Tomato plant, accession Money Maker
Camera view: tilt-top (135 deg); turntable rotation: 330 degrees
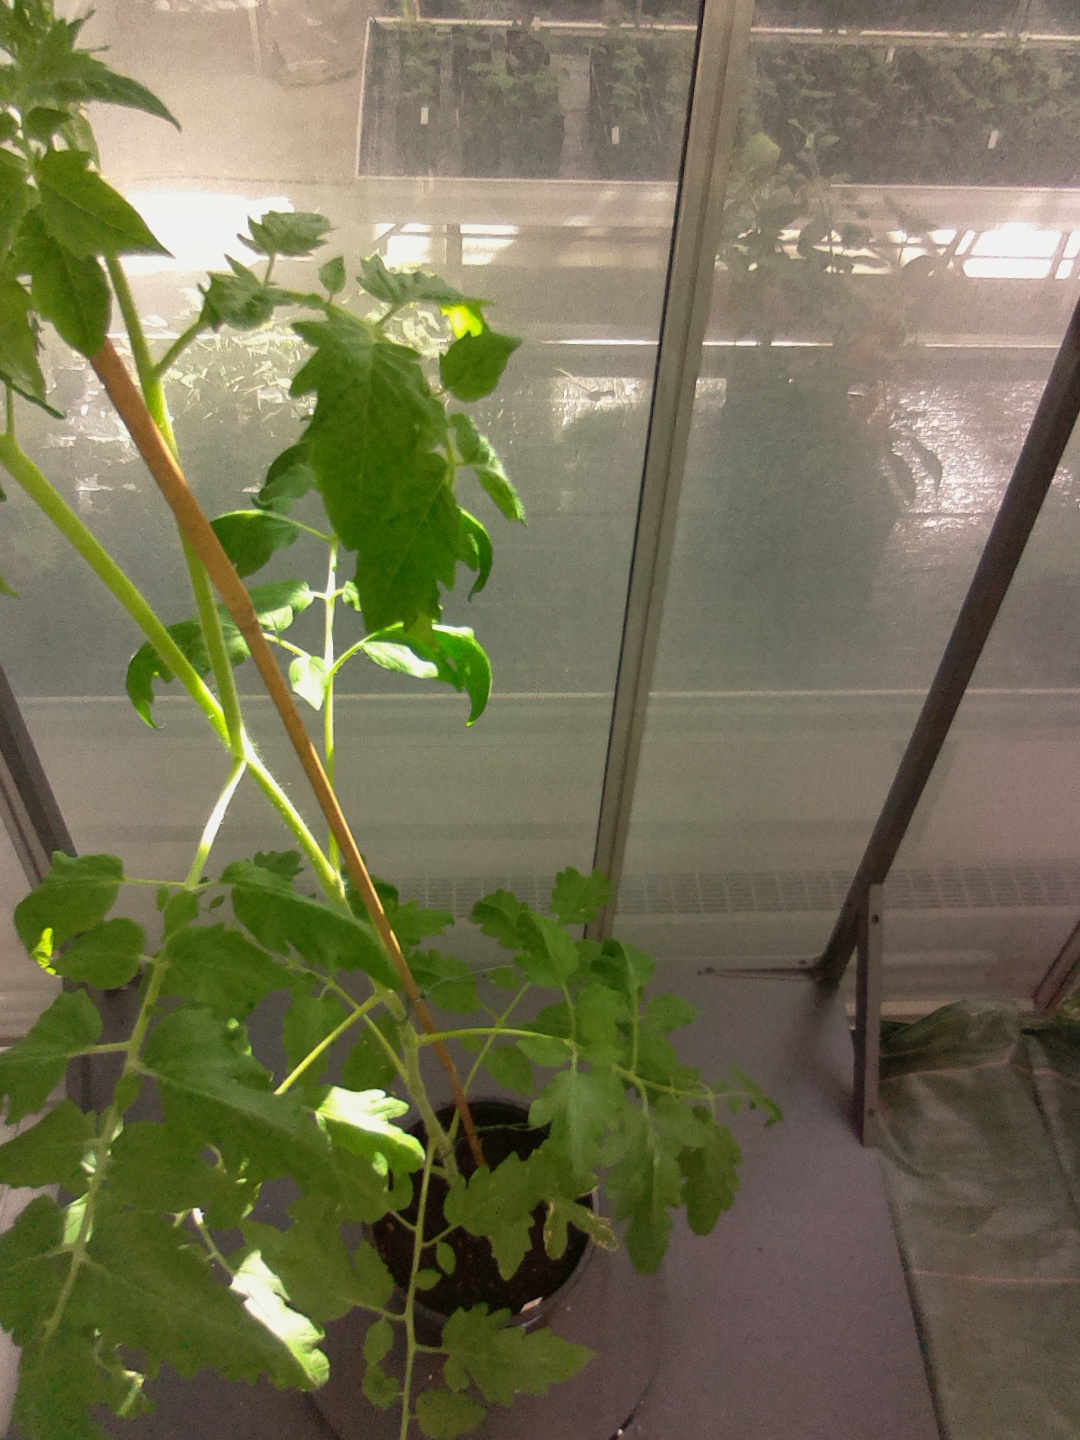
BBCH growth stage 53: 3 inflorescences visible